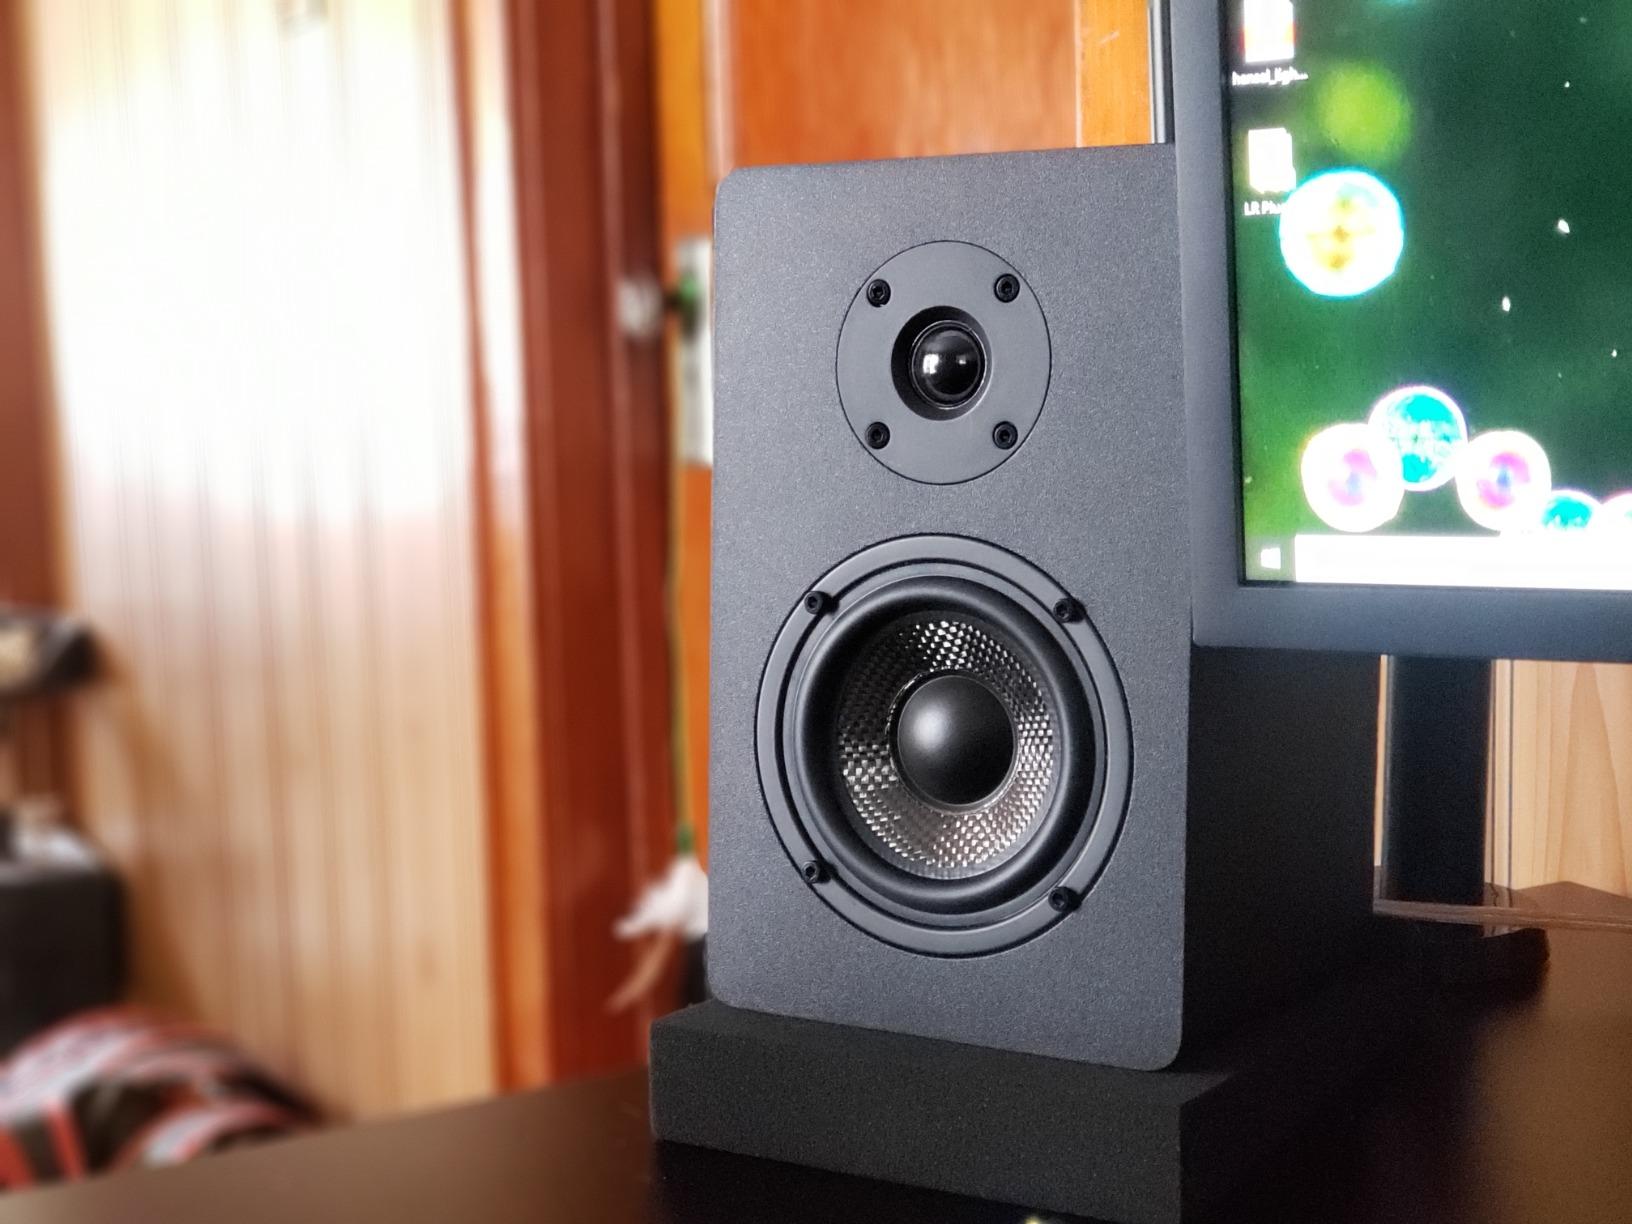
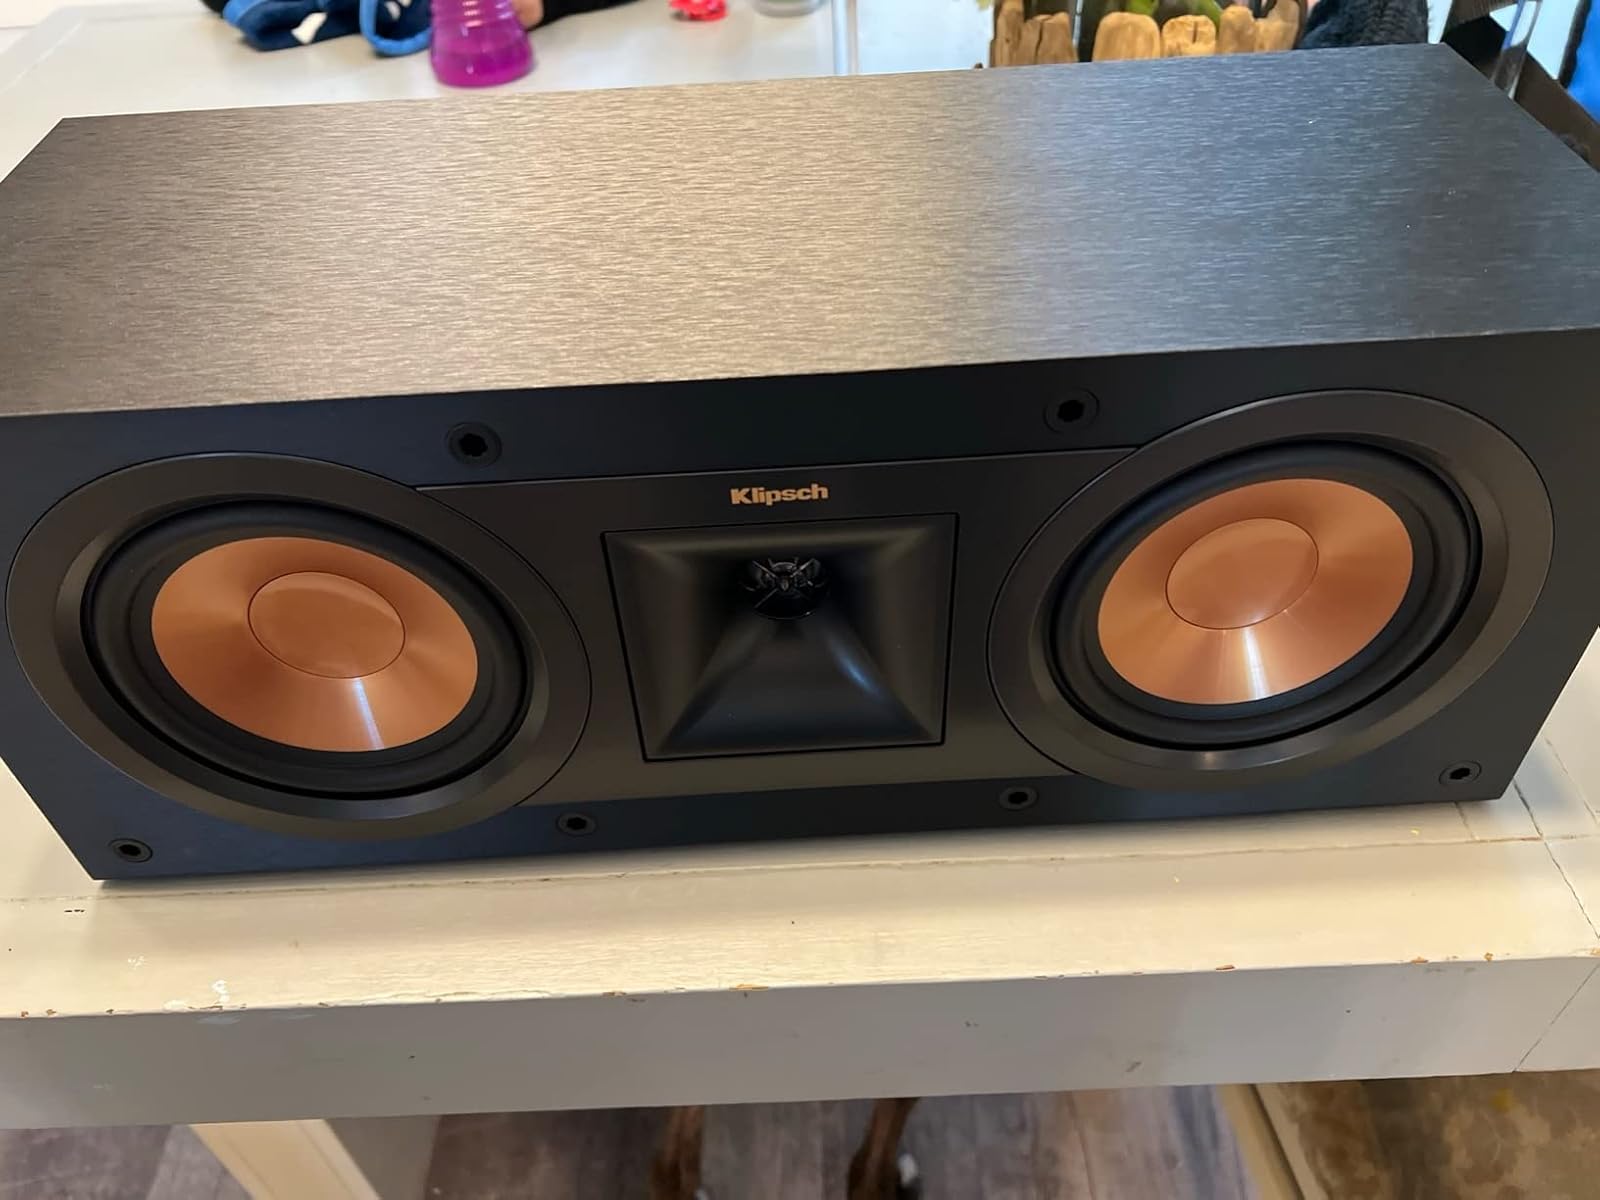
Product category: speaker
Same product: no